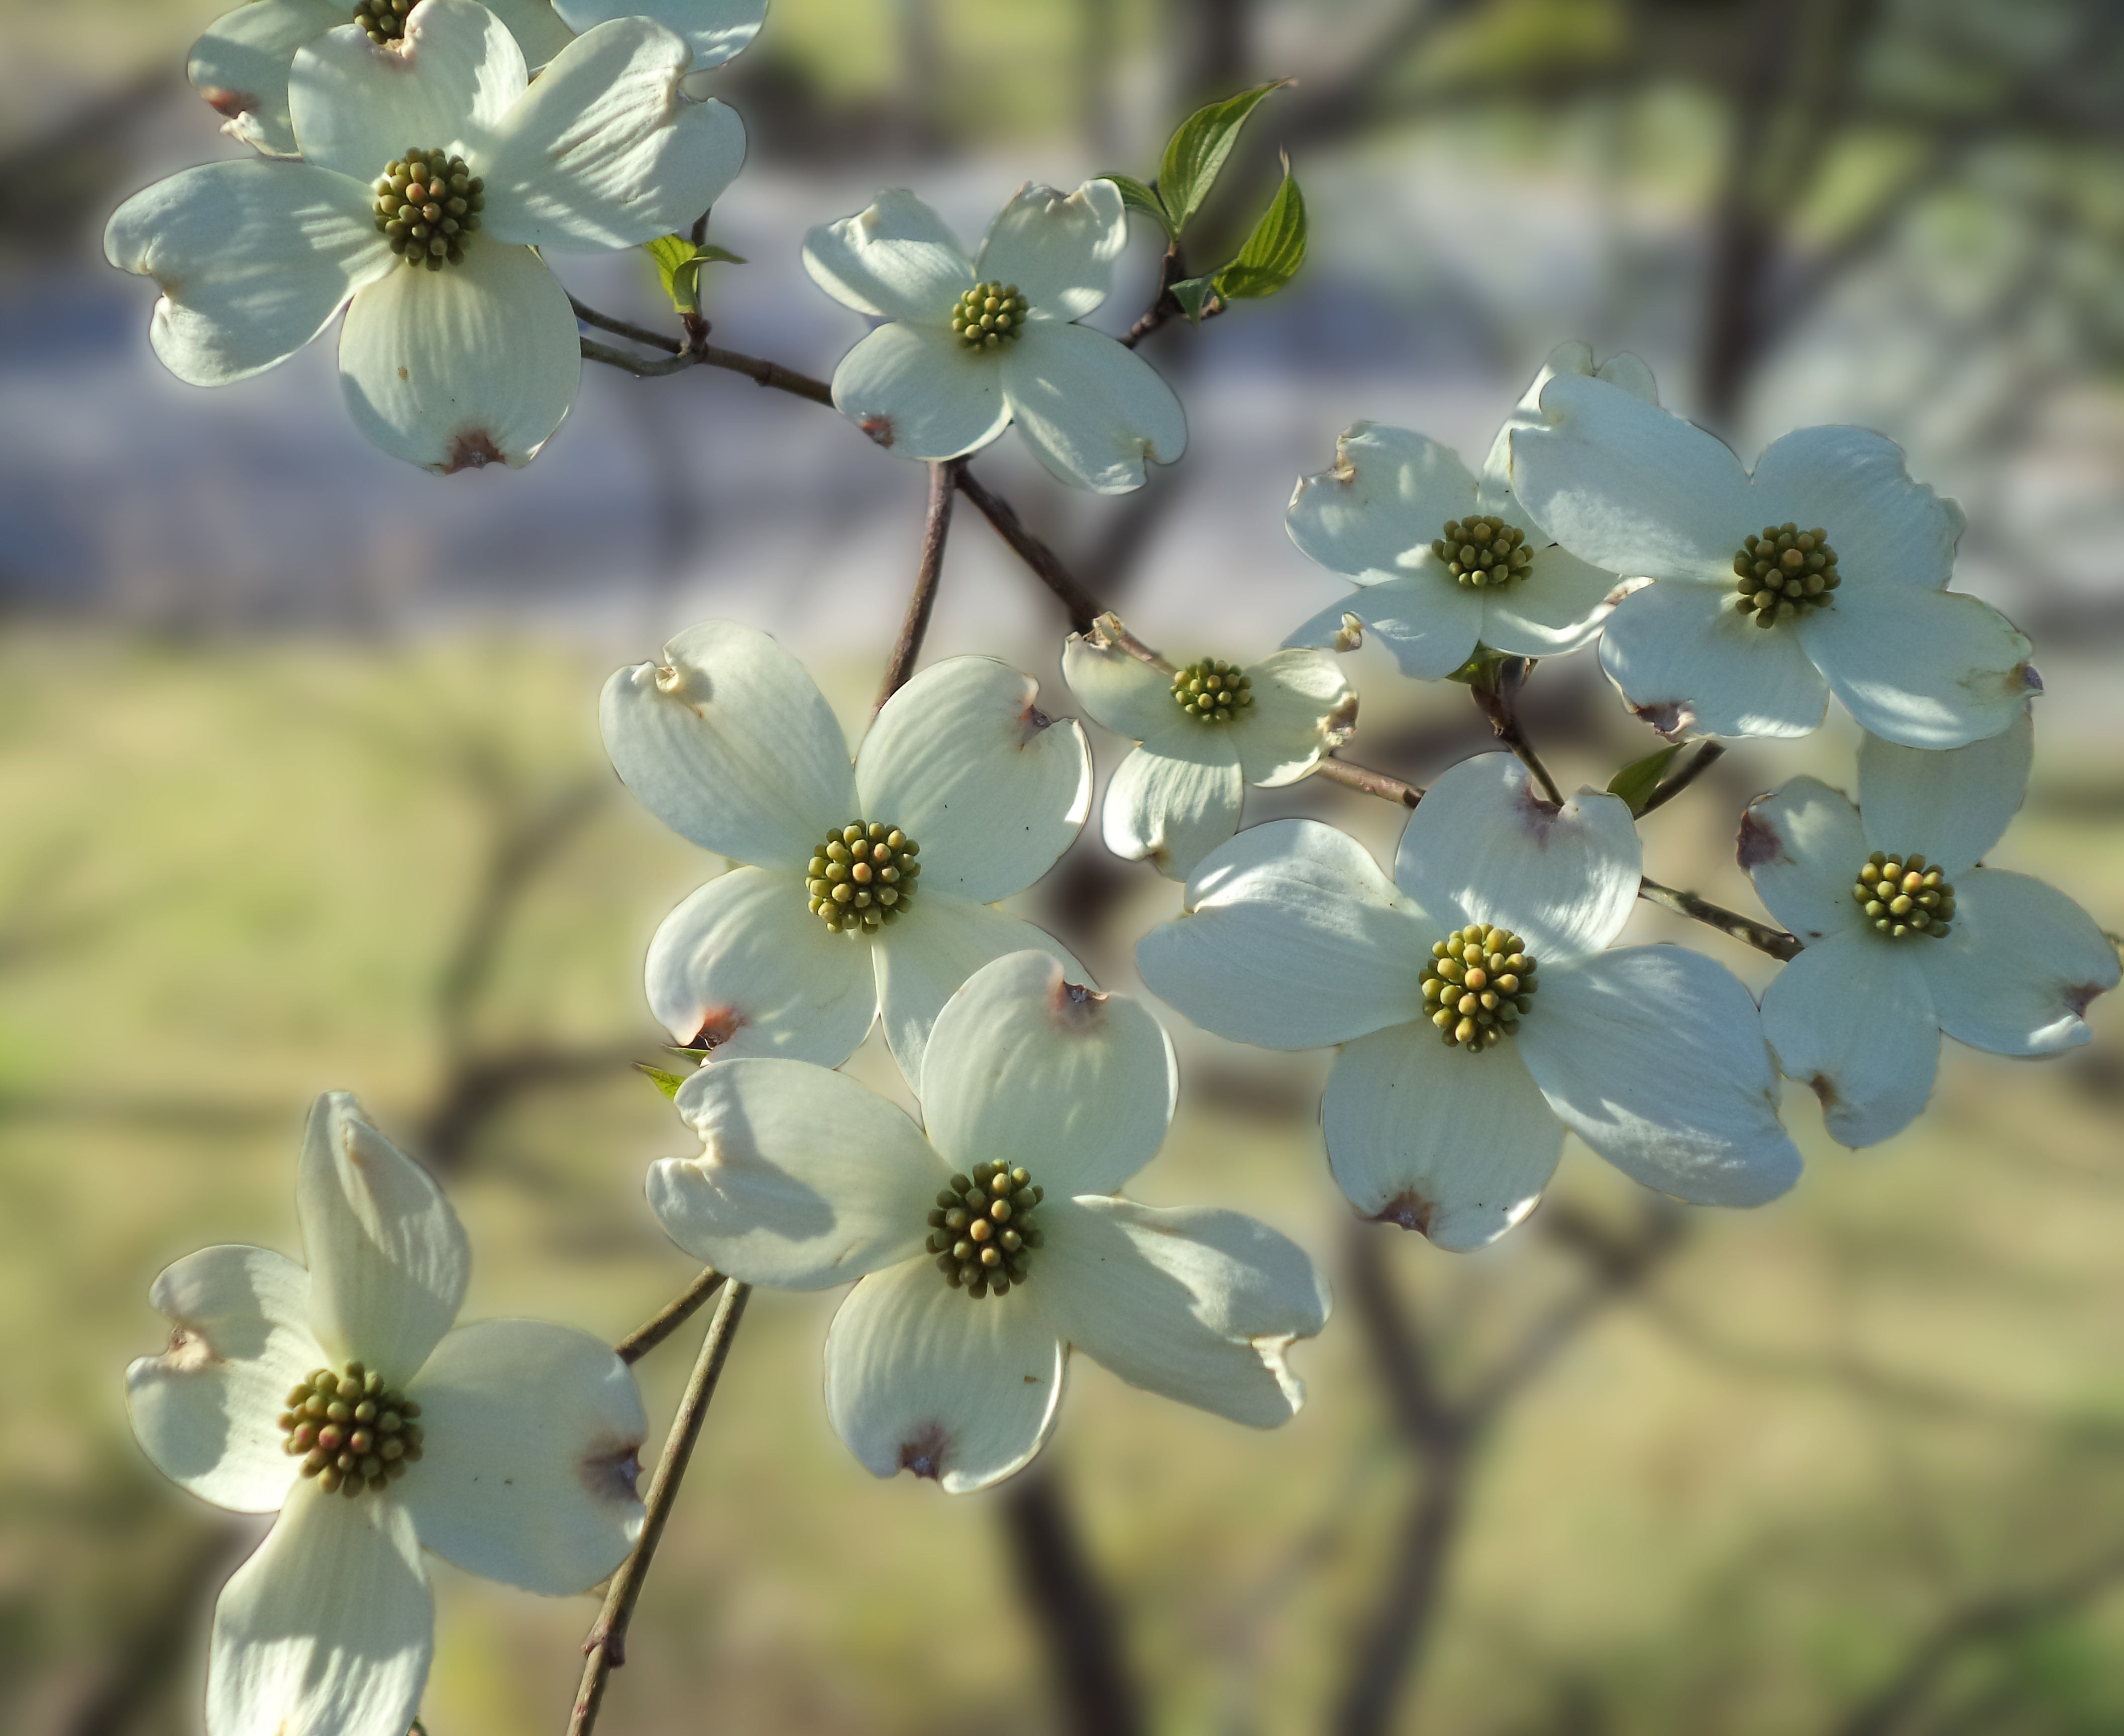
nature, branch, blossom, plant, white, flower, petal, food, spring, herb, produce, botany, flora, plants, wildflower, flowers, blossoms, dogwood, spring flowers, macro photography, flowering plant, daisy family, plant stem, land plant, dogwood blossoms, dogwoods